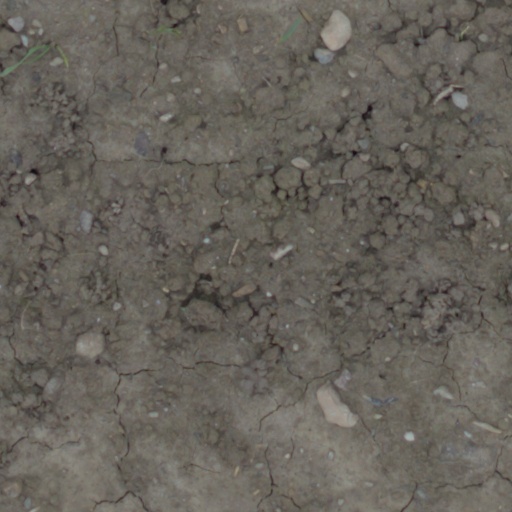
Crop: wheat